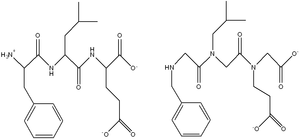
Comparaison entre un tripeptide naturel et un tripeptoide de synthèse
Les peptidomimétiques sont des molécules organiques souvent utilisées en pharmacologie comme substitut de peptides actifs. Plusieurs stratégies peuvent être utilisées afin de concevoir un peptidomimétique: l'utilisation des acides aminés D au lieu de L afin de diminuer la vitesse de dégradation dans le corps, la synthèse de peptoïdes ou l'utilisation de β-peptides.